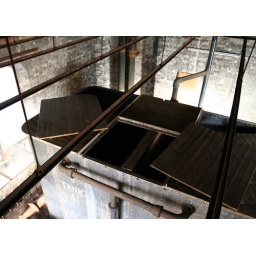
Severalls - water tank in tower